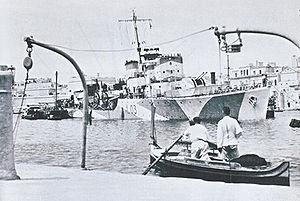
Le HMS Badsworth est un destroyer d'escorte de classe Hunt de type II construit pour la Royal Navy pendant la Seconde Guerre mondiale.